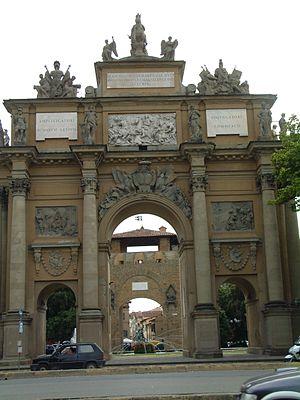
L'Arc de Triomphe des Lorraine est un monument de Florence, situé piazza della Libertà.